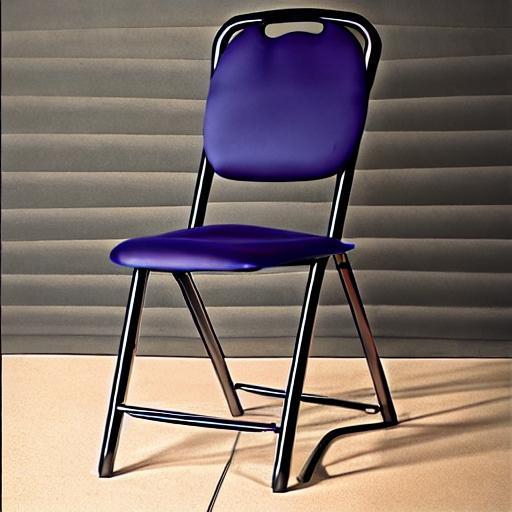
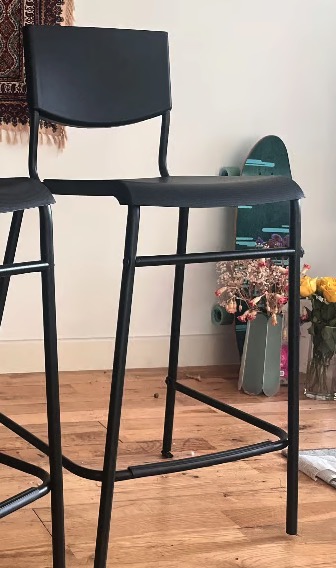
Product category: stool
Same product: no